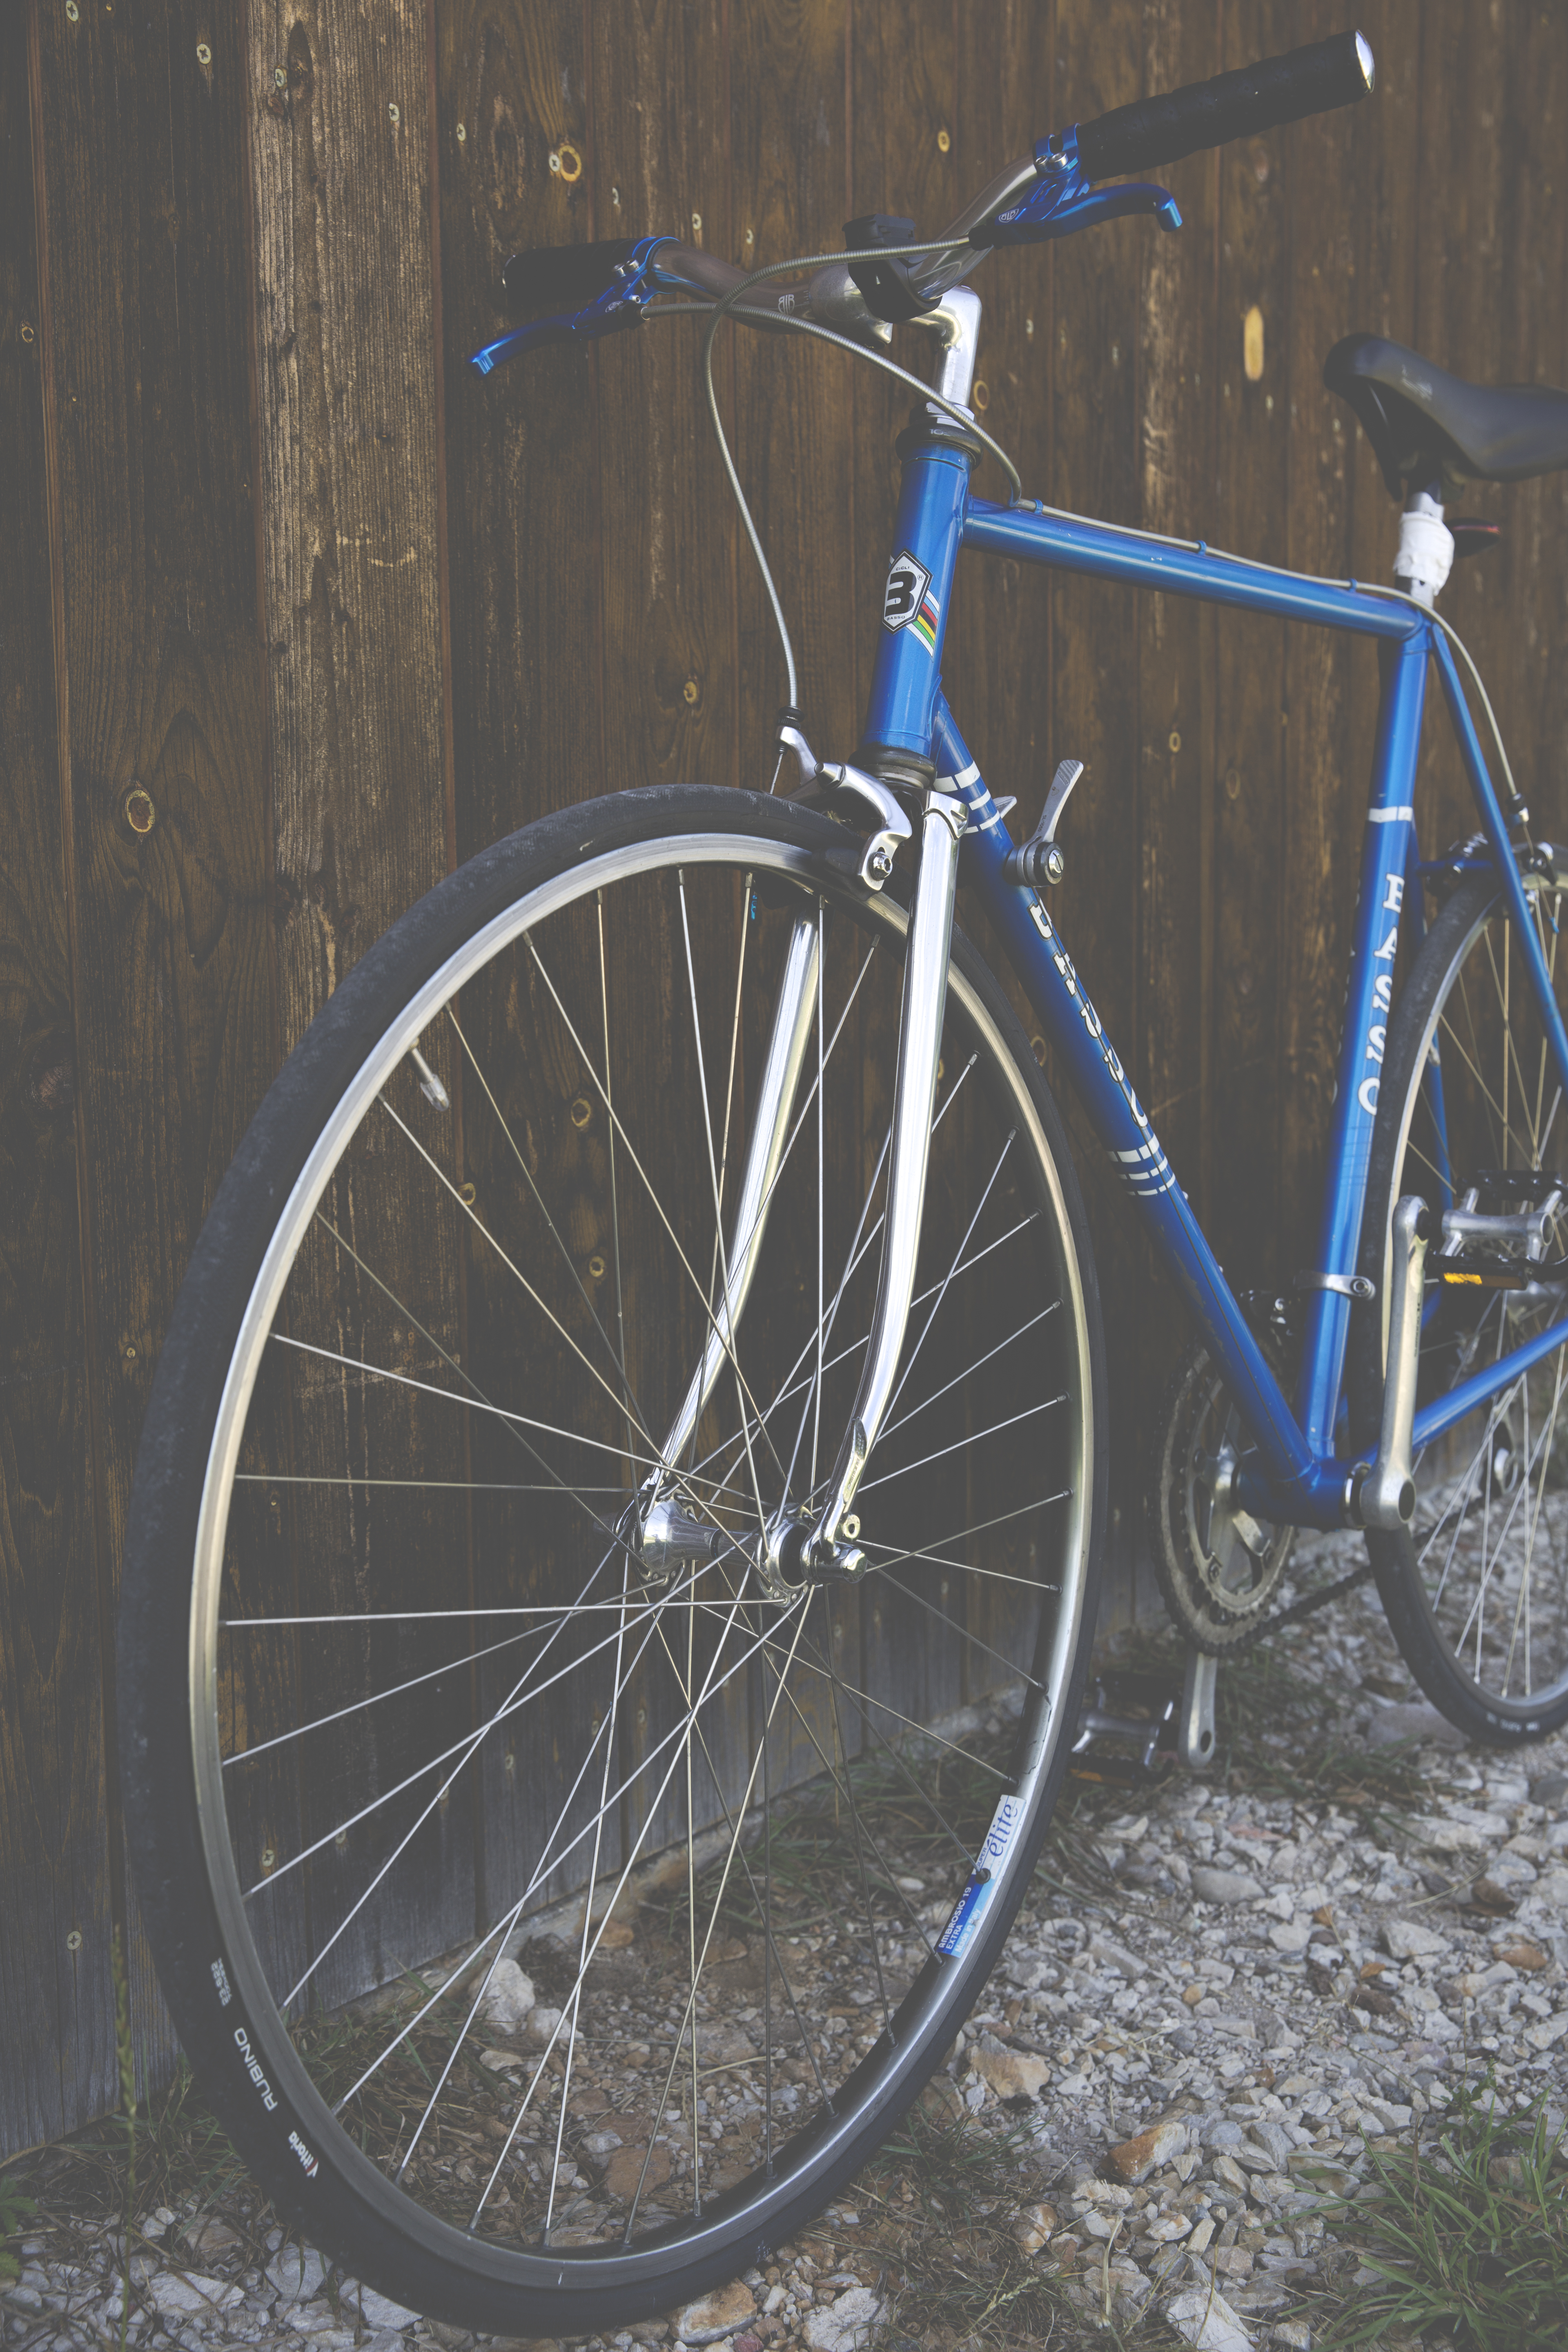
grass, fence, wood, wheel, chain, bicycle, bike, steel, vehicle, clean, fixed gear, tire, cycle, sports equipment, mountain bike, rocks, outdoors, parked, style, classic, fixie, brakes, bicycle frame, bicycle wheel, land vehicle, racing bike, cyclo cross bicycle, cyclo cross, bicycle racing, road bicycle, racing bicycle, hybrid bicycle, transportation system